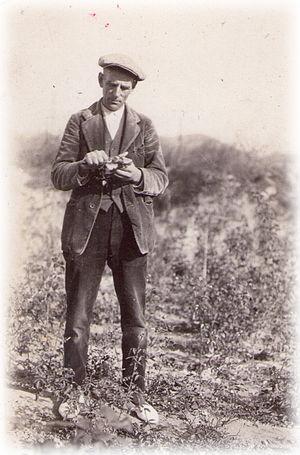
Pedro Dot Martínez est un rosiériste espagnol qui compte parmi les grands créateurs de roses du monde. Un certain nombre de ses cultivars sont considérés comme ayant des caractéristiques fort originales.